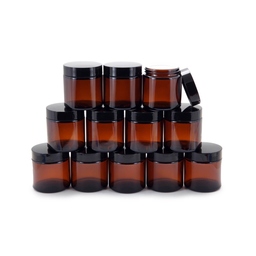
Label: glass